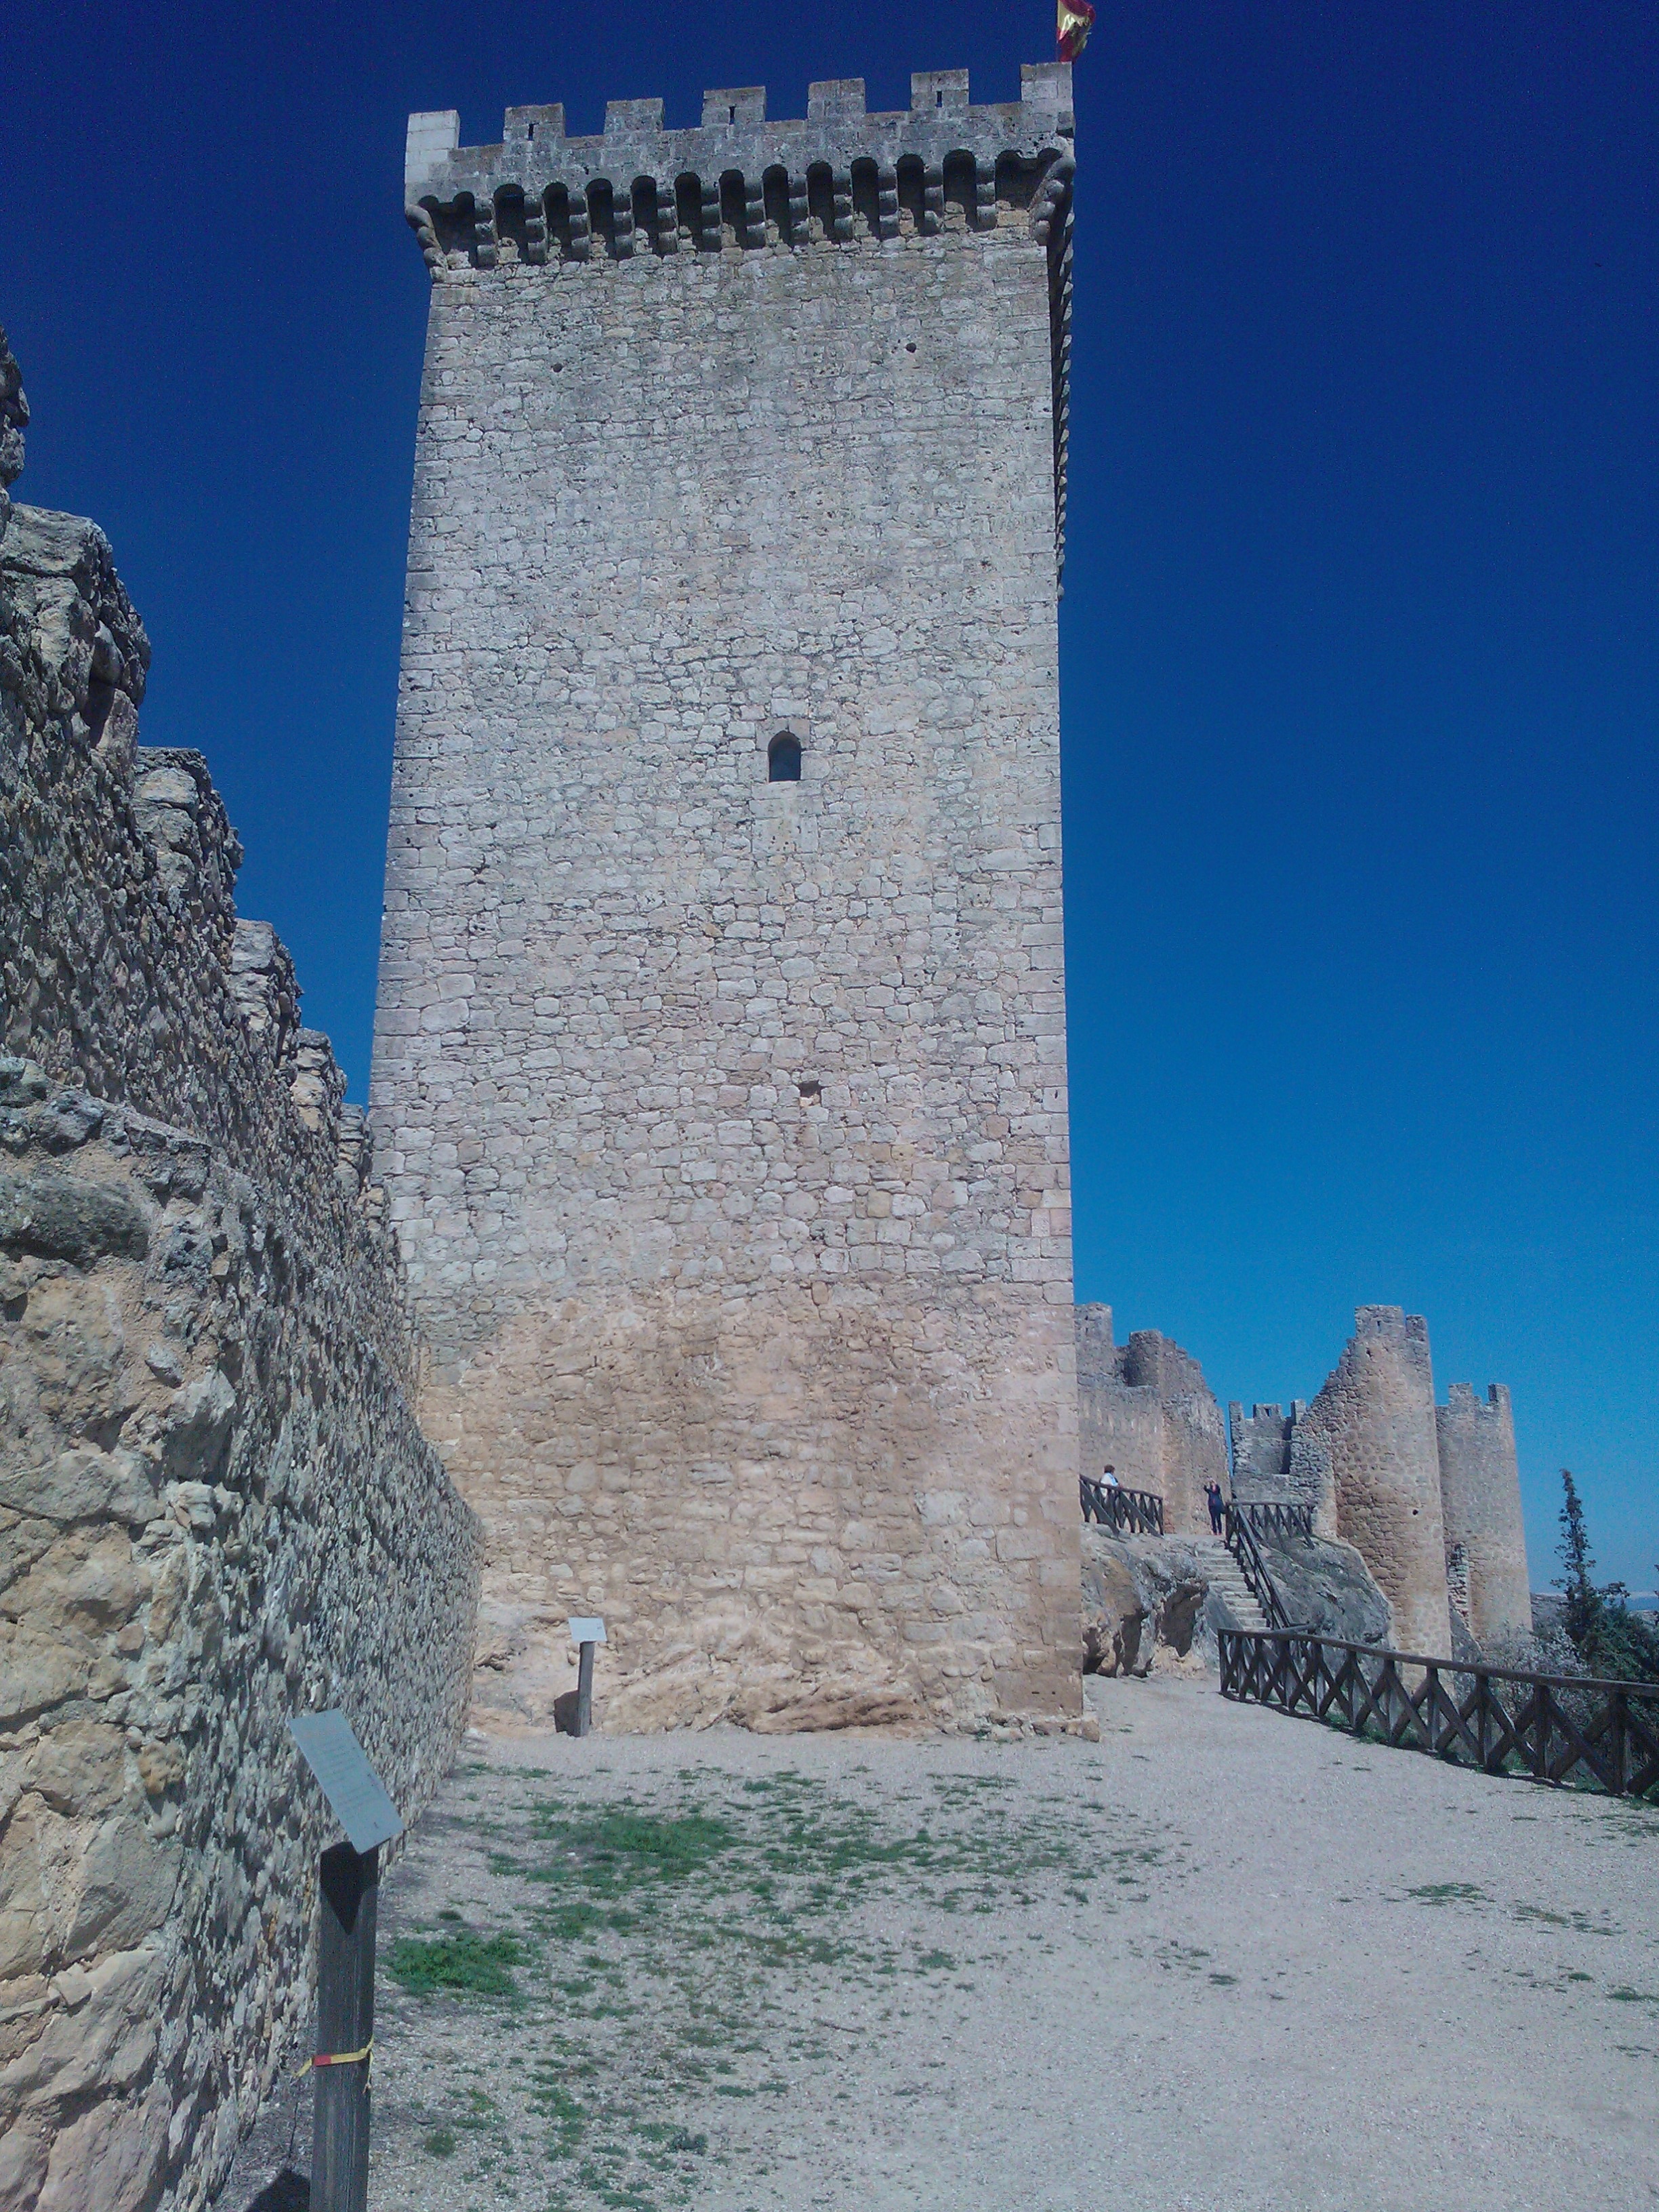
building, tower, castle, landmark, fortification, tourism, bell tower, medieval, donjon, tours, pe aranda de duero